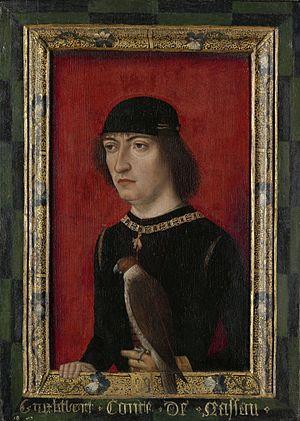
Engelbert II, dit le Valeureux fut comte de Nassau-Breda de 1475 à 1504.
Le Jardin des délices est une peinture à l'huile sur bois du peintre néerlandais Jérôme Bosch, appartenant à la période des primitifs flamands. L'œuvre est structurée en triptyque, format souvent utilisé par les peintres du début du XVᵉ siècle jusqu'au début du XVIIᵉ siècle dans la partie septentrionale de l'Europe. Elle est le plus souvent datée de 1494 à 1505, bien que des chercheurs en avancent la création jusqu'aux années 1480.